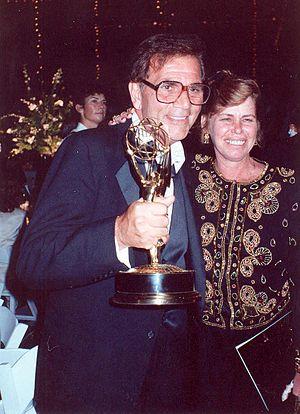
Alex Rocco est un acteur américain, né le 29 février 1936 à Cambridge dans le Massachusetts et mort le 18 juillet 2015 à Los Angeles.
Itchy et Scratchy est une série télévisée d'animation fictive diffusée à l'intérieur de la série télévisée d'animation Les Simpson, en guise de comique de répétition. En général, elle fait partie du Krusty the Clown Show, émission regardée régulièrement par Bart et Lisa Simpson. Itchy et Scratchy dépeint une souris bleue anthropomorphe, Itchy, qui mutile et tue à plusieurs reprises un malheureux chat noir anthropomorphe, Scratchy. Le dessin animé apparaît pour la première fois dans le court métrage diffusé pendant le Tracey Ullman Show, The Bart Simpson Show, le 20 novembre 1988. La première apparition de Itchy et Scratchy dans la série est dans l'épisode Simpsonothérapie diffusé en 1990. Généralement sous la forme d'un dessin animé de quinze à soixante secondes, la série est remplie de violence gratuite. Les Simpson présente parfois des personnages liés à la production de Itchy et Scratchy, comme Roger Meyers, Jr. qui dirige le studio et produit la série.